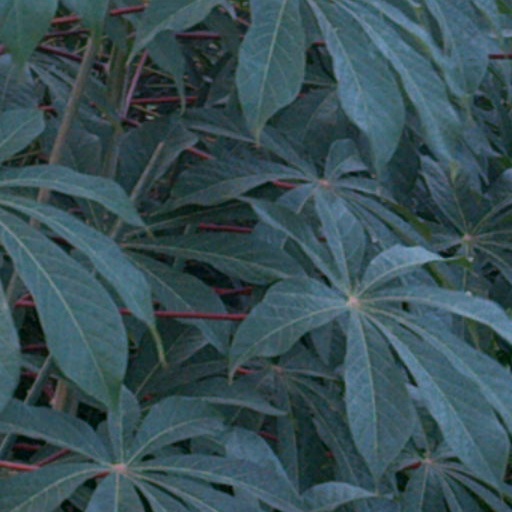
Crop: cassava